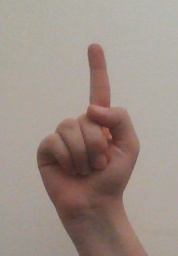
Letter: bb